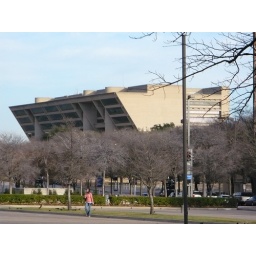
Views of downtown DallasThis building was the base to OCP headquaters in Robocop!